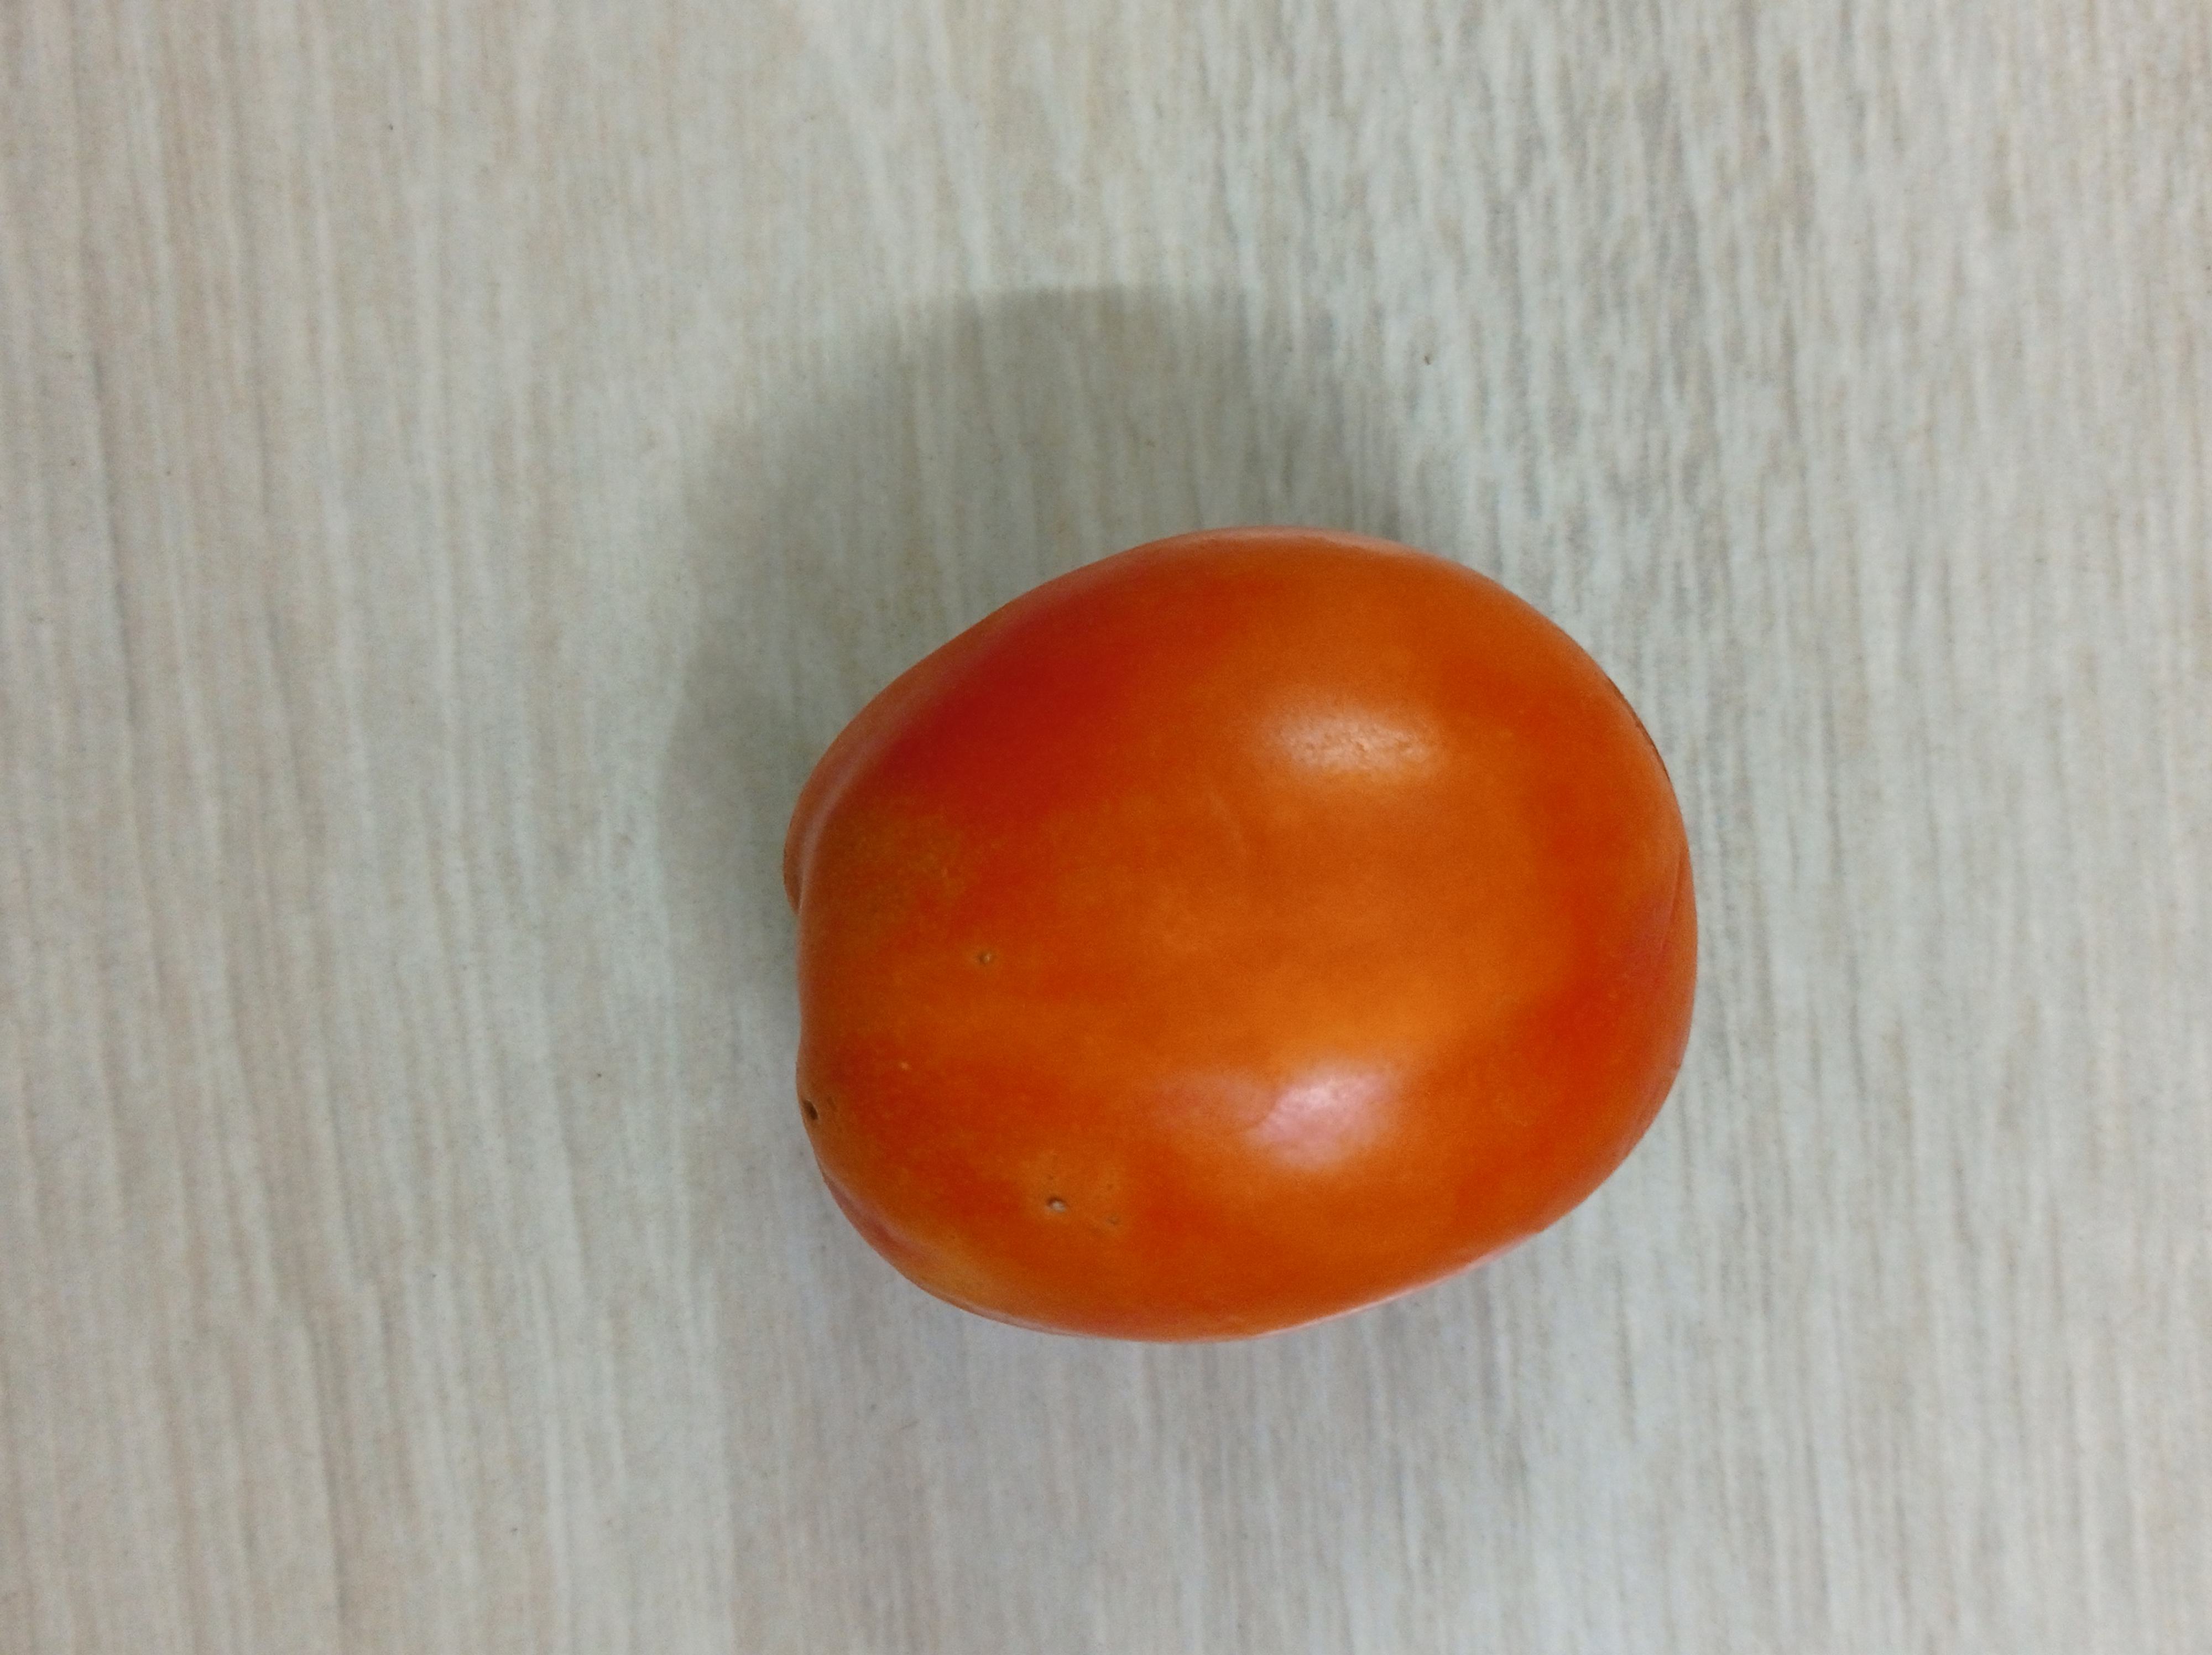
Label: Fresh